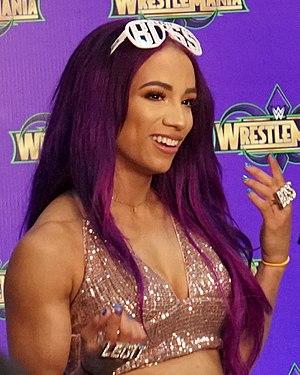
Mercedes Ton, née le 26 janvier 1992 à Fairfield, est une catcheuse américaine. Elle travaille actuellement à la World Wrestling Entertainment, dans la division SmackDown, où elle est l'actuelle Championne féminine par équipe de la WWE avec Bayley.
La division féminine de la WWE concerne l'organisation de combats de catch féminin par la World Wrestling Federation / World Wrestling Entertainment. Depuis ses débuts dans les années 1950, la WWE a employé des femmes pour la présentation de ses spectacles mais aussi dans des rôles de premier-plan. Au fil des évolutions historiques nombreuses des structures gouvernantes, la division féminine a toujours trouvé une place sur le ring, notamment dans le catalogue des championnats officiels. Dès 1955 à la Capitol Wrestling Corporation, une championne féminine apparaît, en la personne de The Fabulous Moolah. De nombreuses catcheuses ont depuis concouru dans la course aux différents titres féminins reconnus par la CWC et des structures qui lui ont succédé jusqu'à l'actuelle WWE.
Cet article traite du personnel de la WWE et présente une liste des personnes employées et/ou sous contrat à la World Wrestling Entertainment, société spécialisée dans l'industrie du catch, et de celles qui se trouvent dans le territoire de développement : Raw, SmackDown, NXT, NXT UK et 205 Live.